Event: Nepal Earthquake
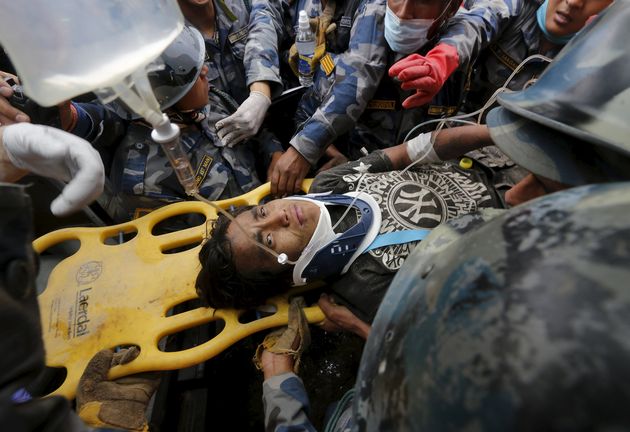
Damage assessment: damage